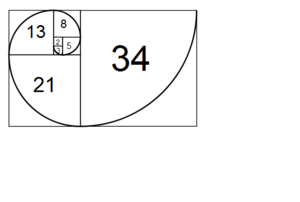
Spirale de Fibonacci